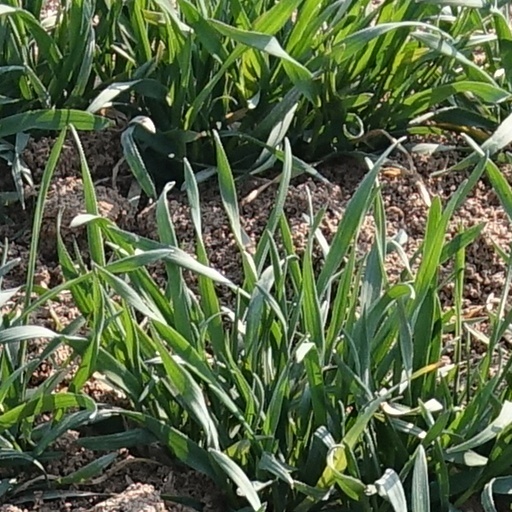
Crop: wheat